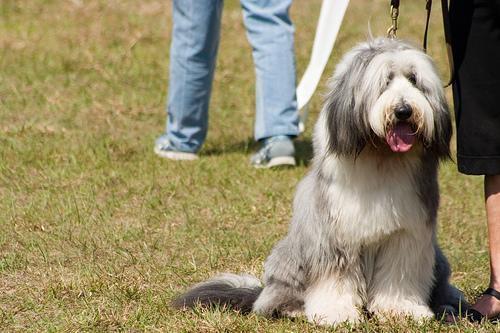
Old_English_sheepdog